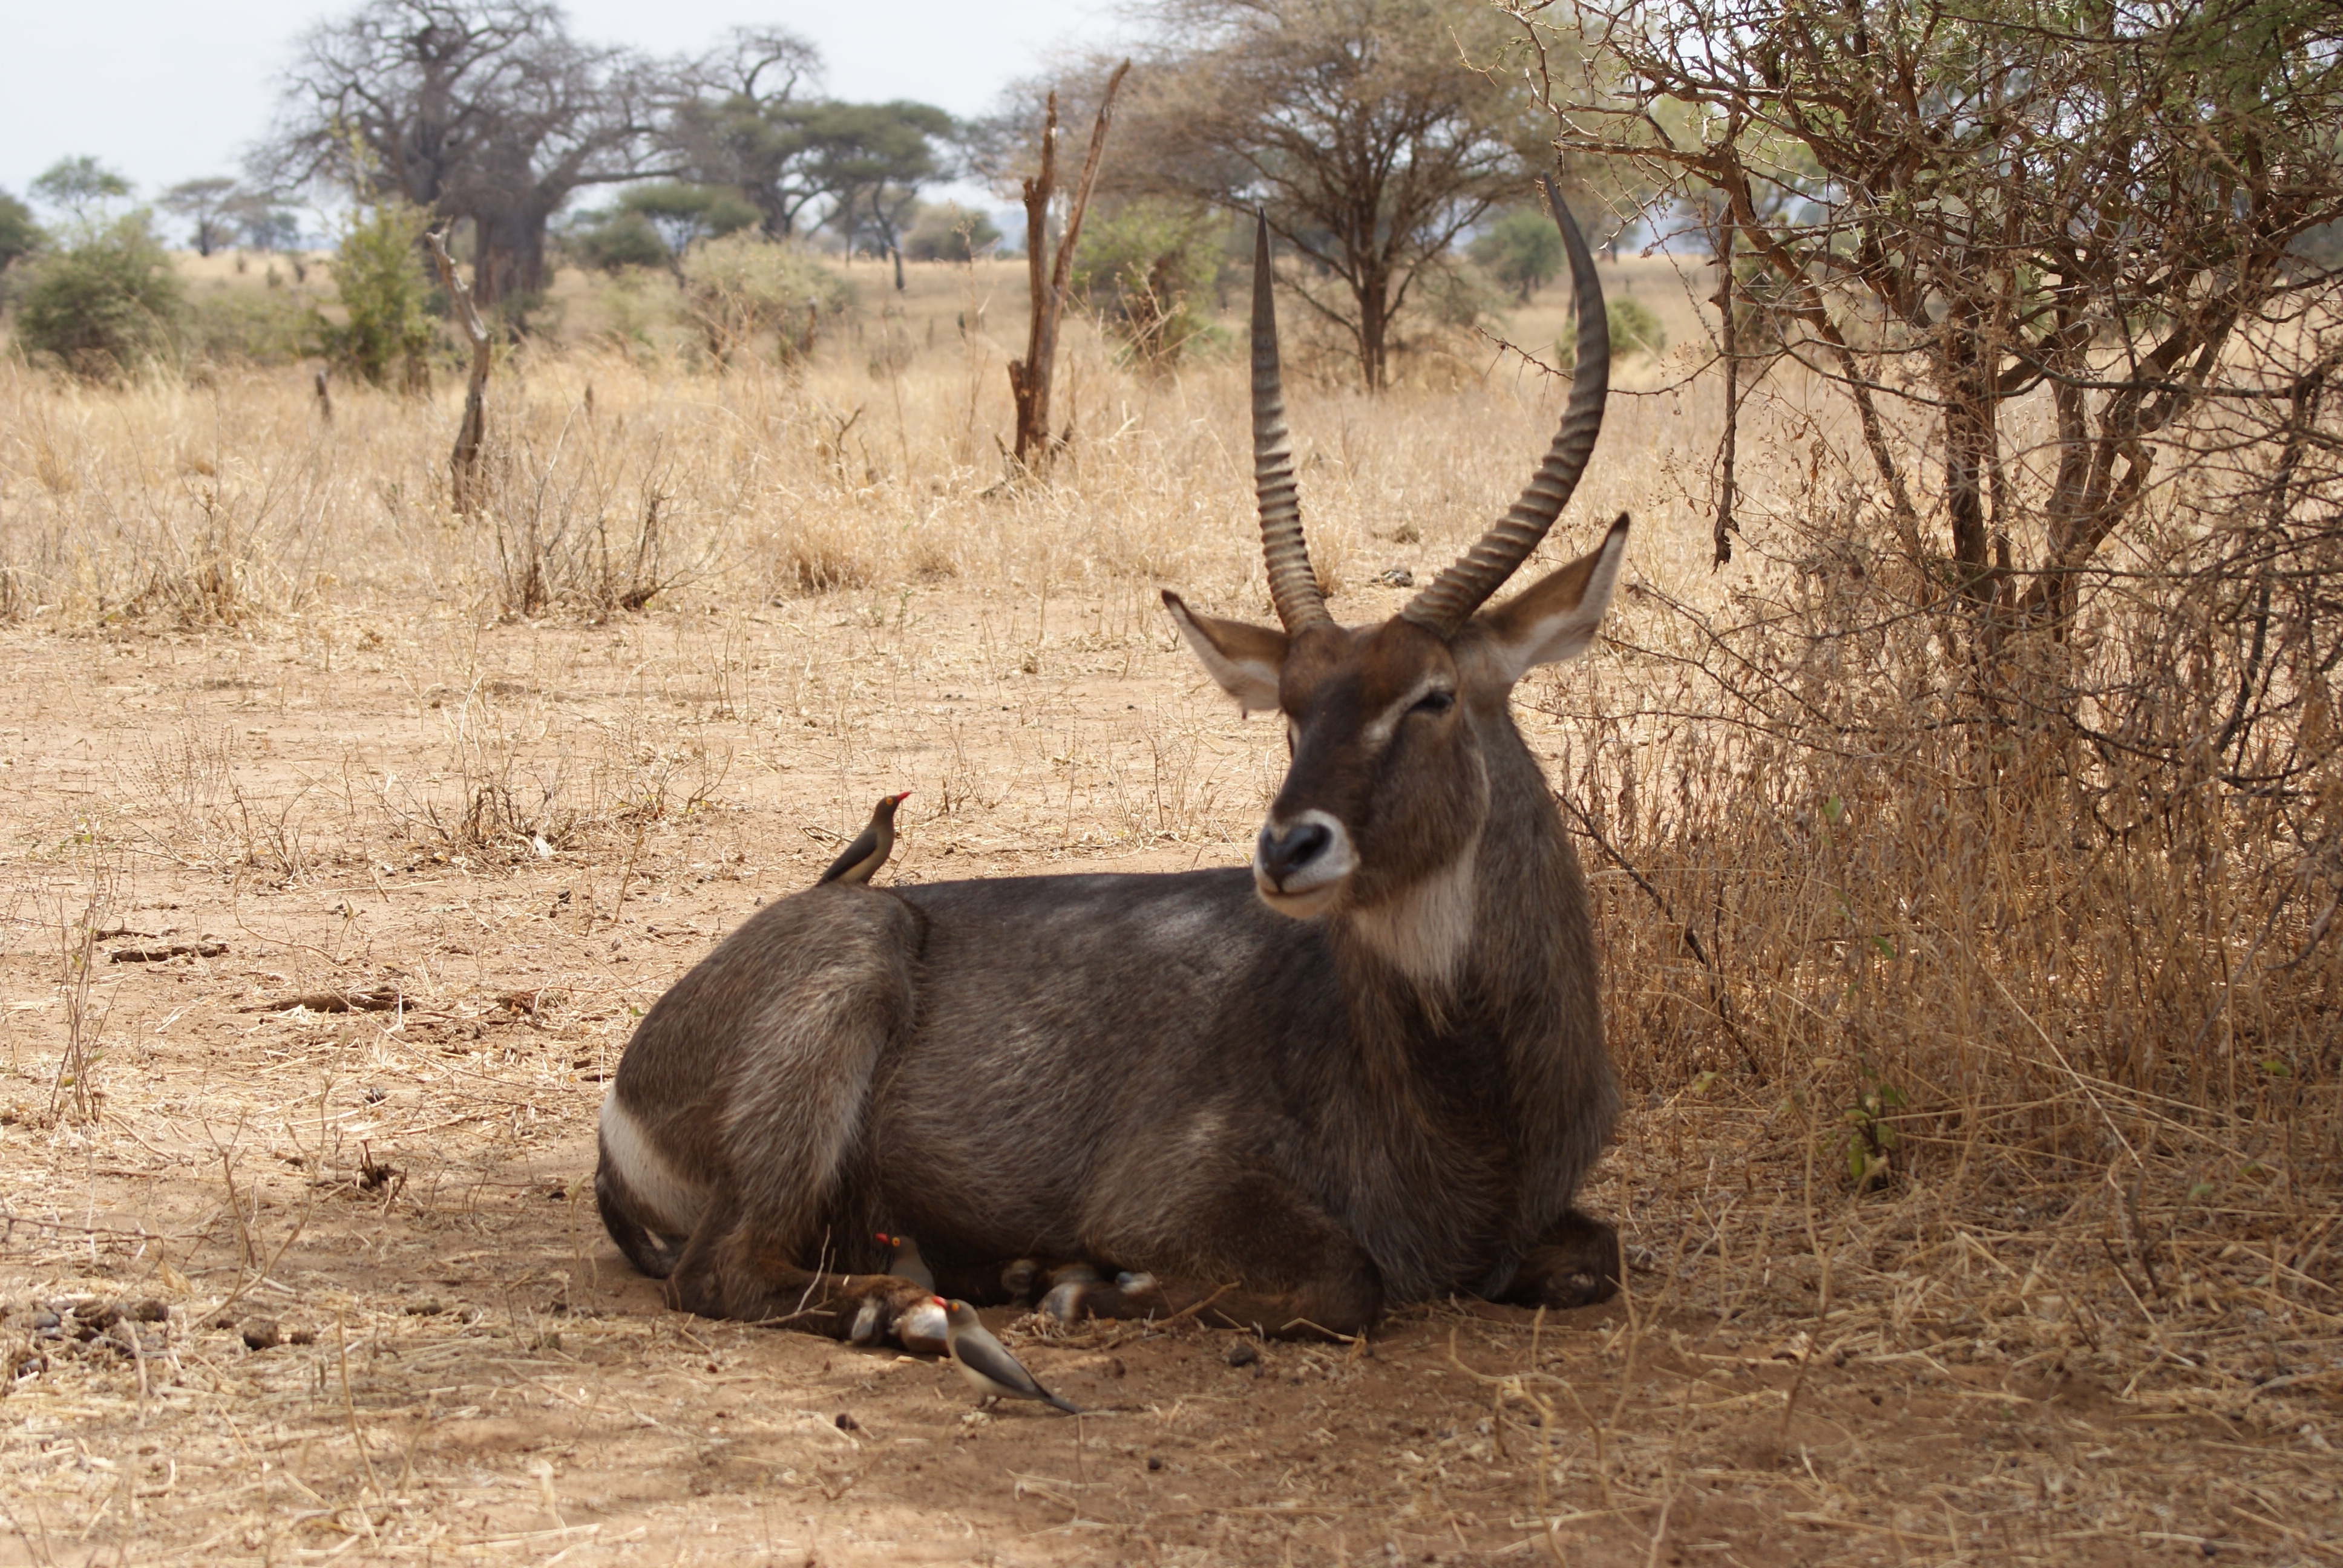
adventure, animal, wildlife, wild, horn, africa, mammal, fauna, savanna, antelope, vertebrate, kudu, safari, waterbuck, elk, pack animal